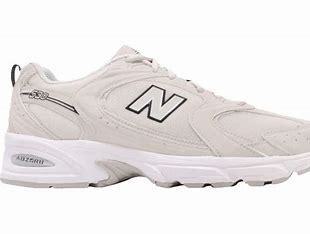
Brand: New
Model: Balance New Balance 530 Marathon